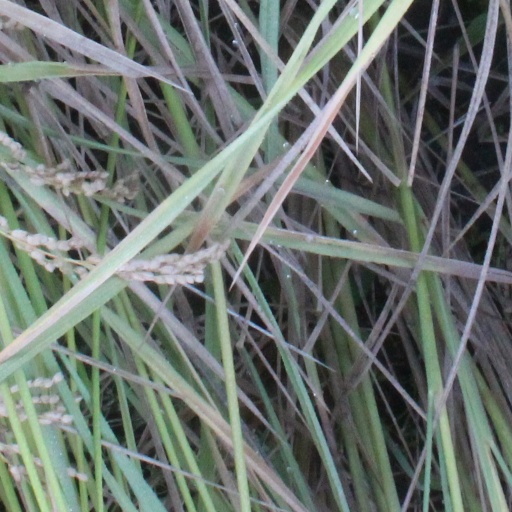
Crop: rice